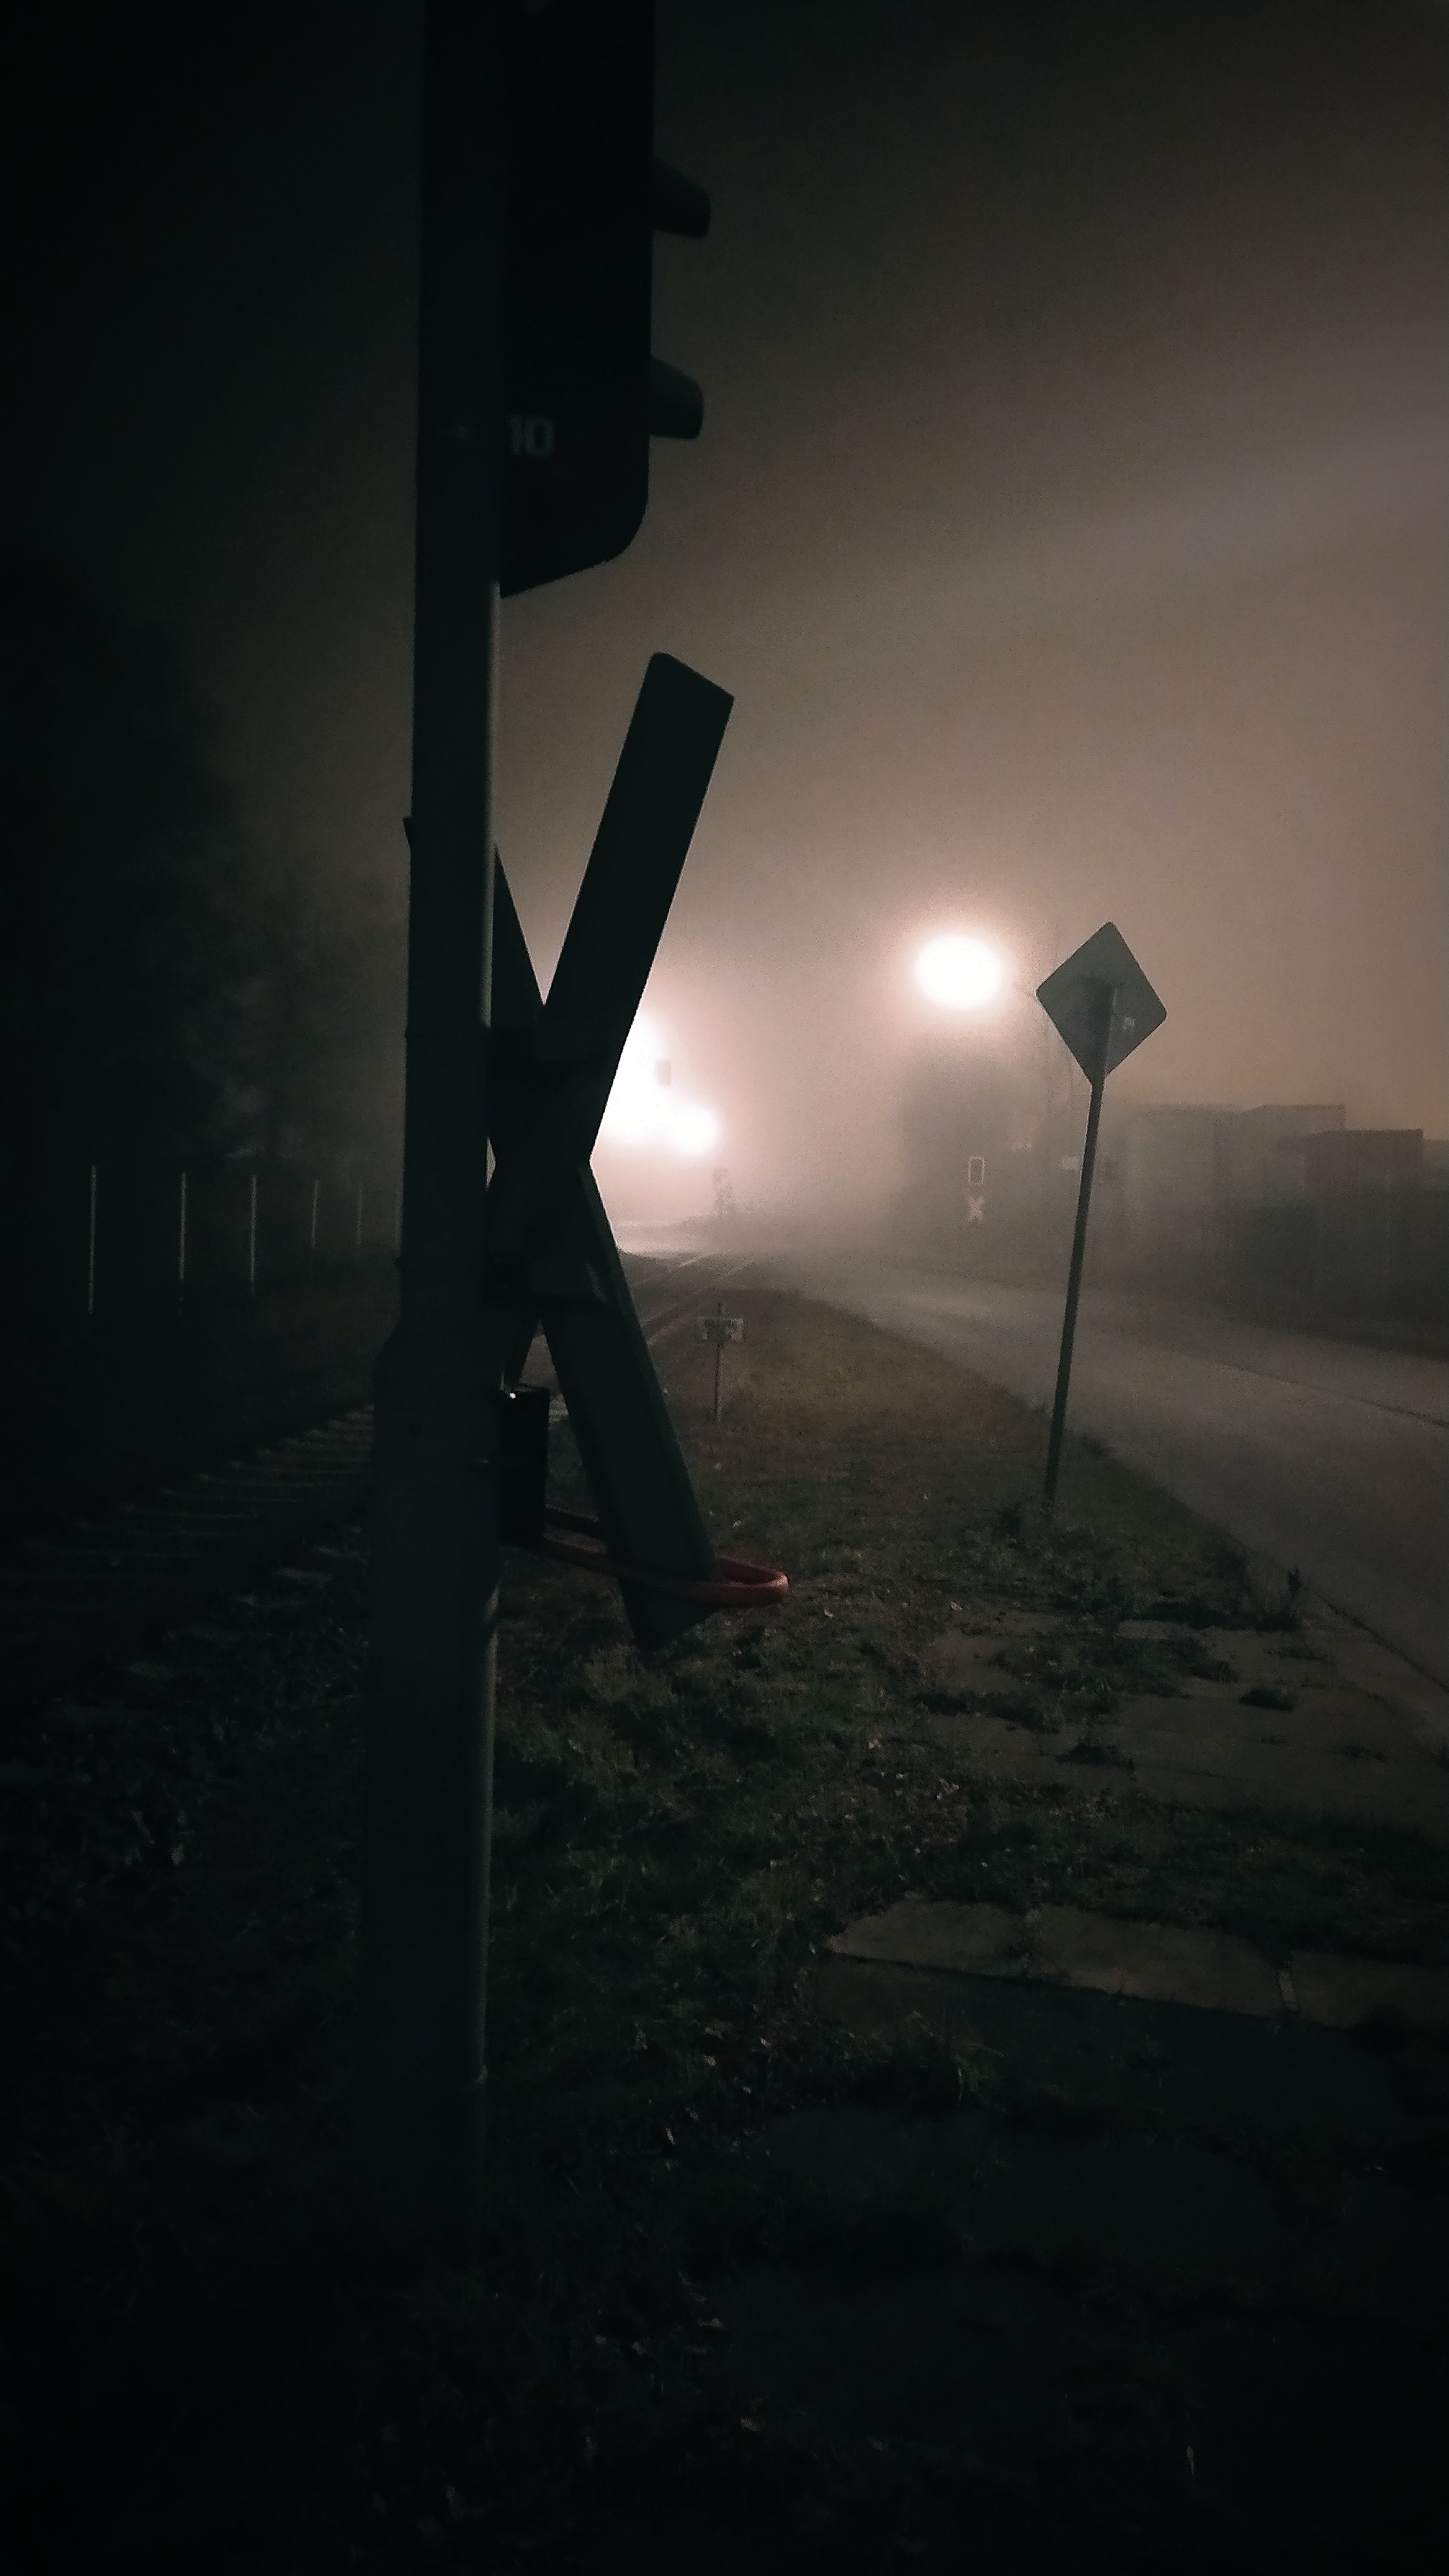
summer, atmosphere, sky, flash photography, atmospheric phenomenon, gas, natural landscape, Tints and shades, landscape, midnight, horizon, monochrome, monochrome photography, darkness, astronomical object, lens flare, dusk, evening, backlighting, symbol, mist, night, shadow, fog, still life photography, art, temperature, wind, cross